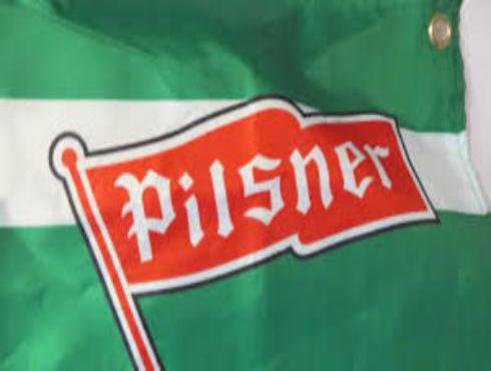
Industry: Food